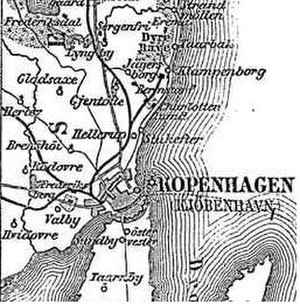
København / Historie / Fra 1807 til 1. verdenskrig
Kort over København ca. 1888. Byen når kun til området lige uden for søerne, og der er stadig et stykke til Hvidovre, Lyngby og øvrige omkringliggende byer.
København er Danmarks hovedstad og er med 1.330.993 indbyggere landets største byområde omfattende 18 kommuner eller dele heraf. Fra 1. januar 2007 er byen en del af Region Hovedstaden og for de sydlige deles vedkommende af Region Sjælland. Centrum for byområdet udgøres af Københavns Kommune, areal 90,10 km², der med over 630.000 indbyggere og forventet 665.000 indbyggere i 2027 er Danmarks mest folkerige kommune, og enklaven Frederiksberg Kommune, areal 8,70 km², med omkring 104.000 indbyggere.